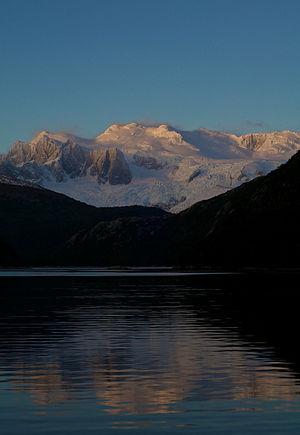
Le mont Darwin, souvent confondu avec le mont Shipton, est un sommet culminant à 2 429 mètres d'altitude dans la cordillère Darwin en Terre de Feu. Situé en territoire chilien, au nord du canal Beagle, il fait partie de la cordillère des Andes. Il est formé de schiste cristallin et des très gros glaciers couvrent ses pentes sud.